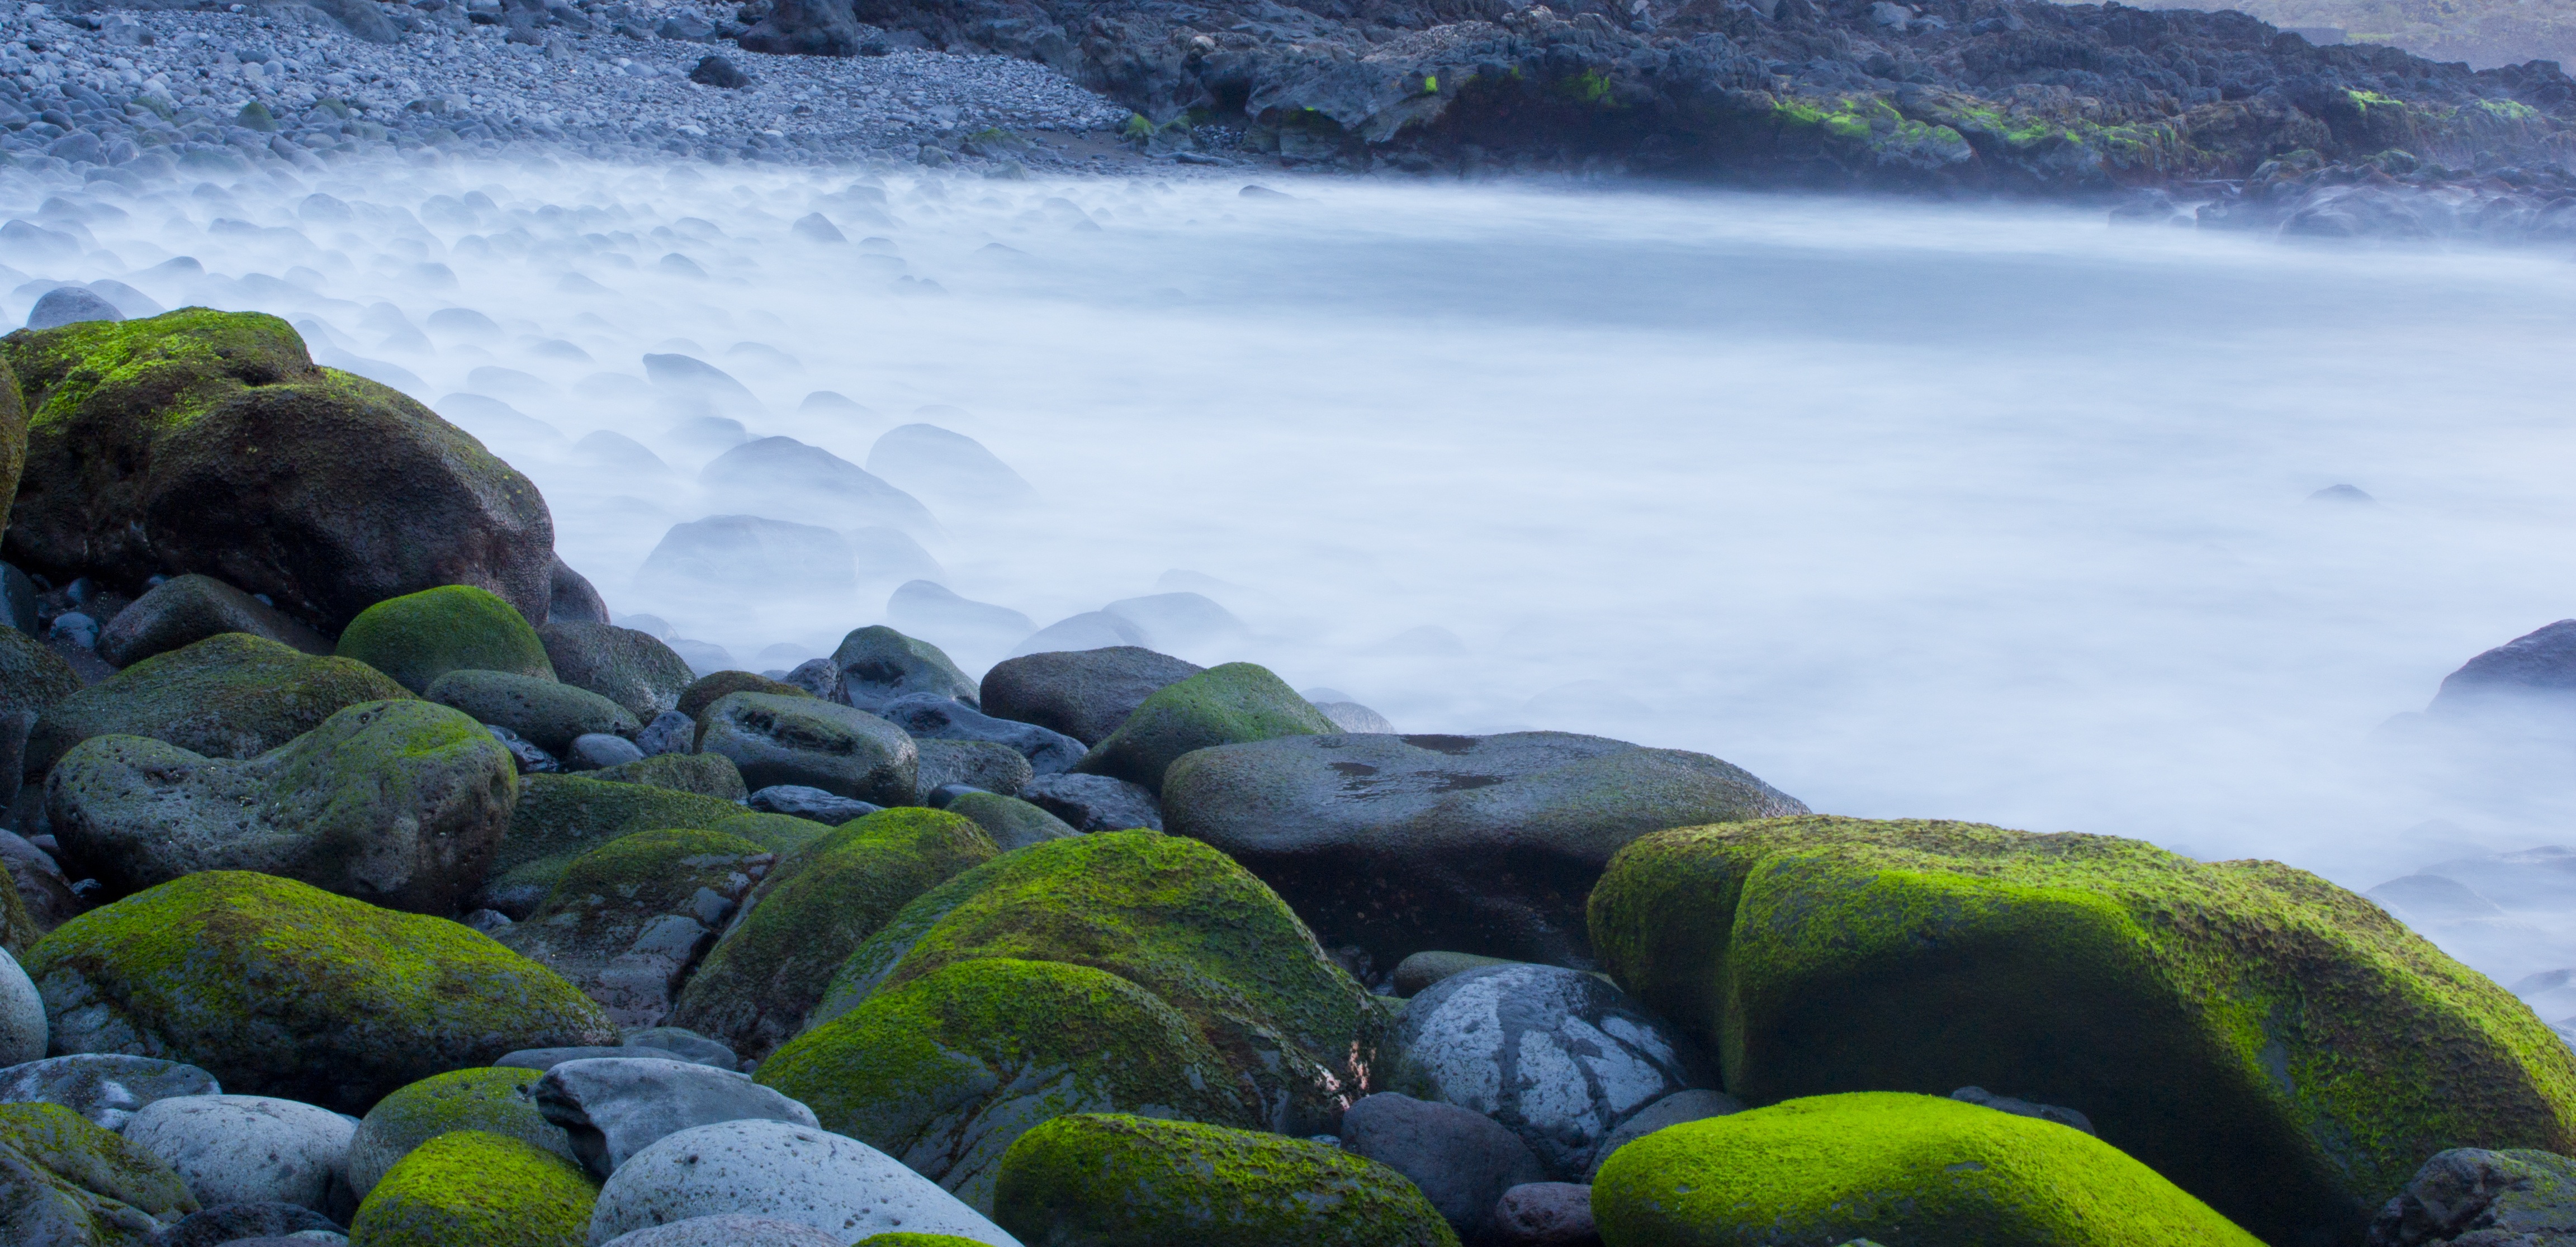
beach, landscape, sea, coast, water, nature, rock, ocean, fog, shore, wave, river, foam, stream, green, rapid, blue, terrain, material, body of water, rocks, waves, mysterious, costa, magic, water feature